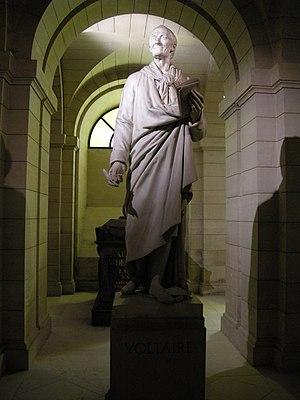
Tombeau et statue de Voltaire dans la crypte du Panthéon de Paris, France.